Tripoux
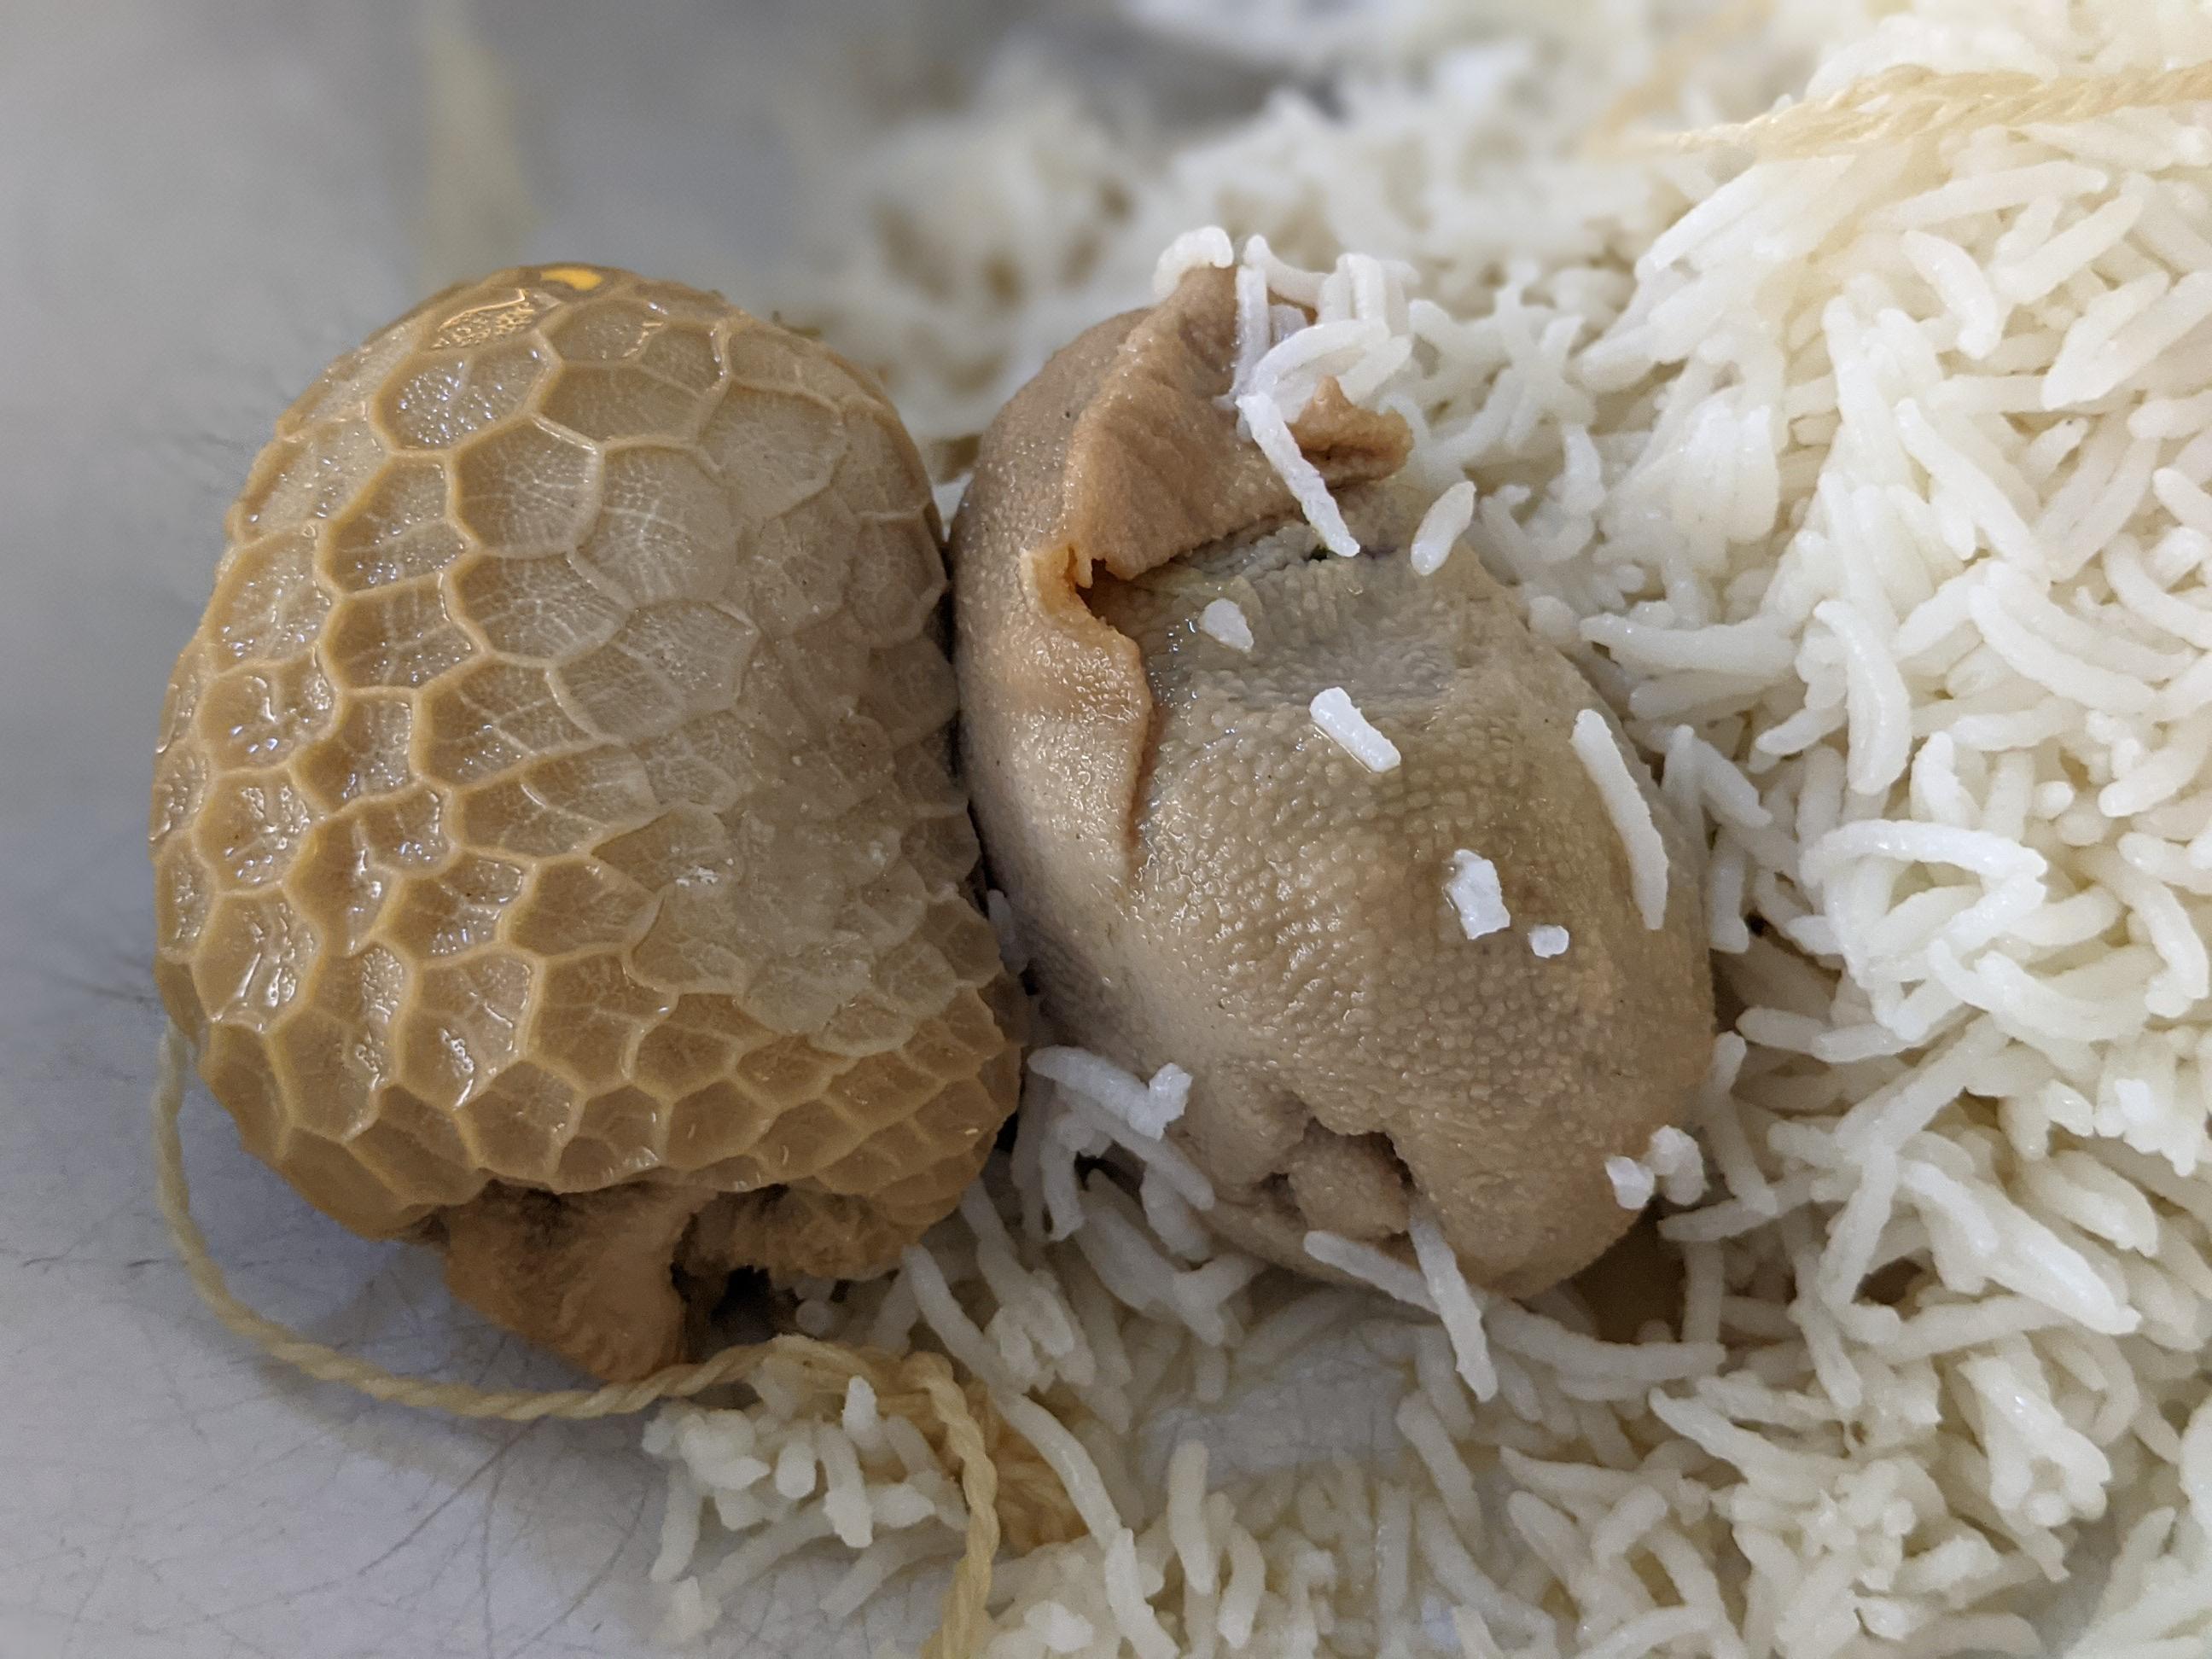
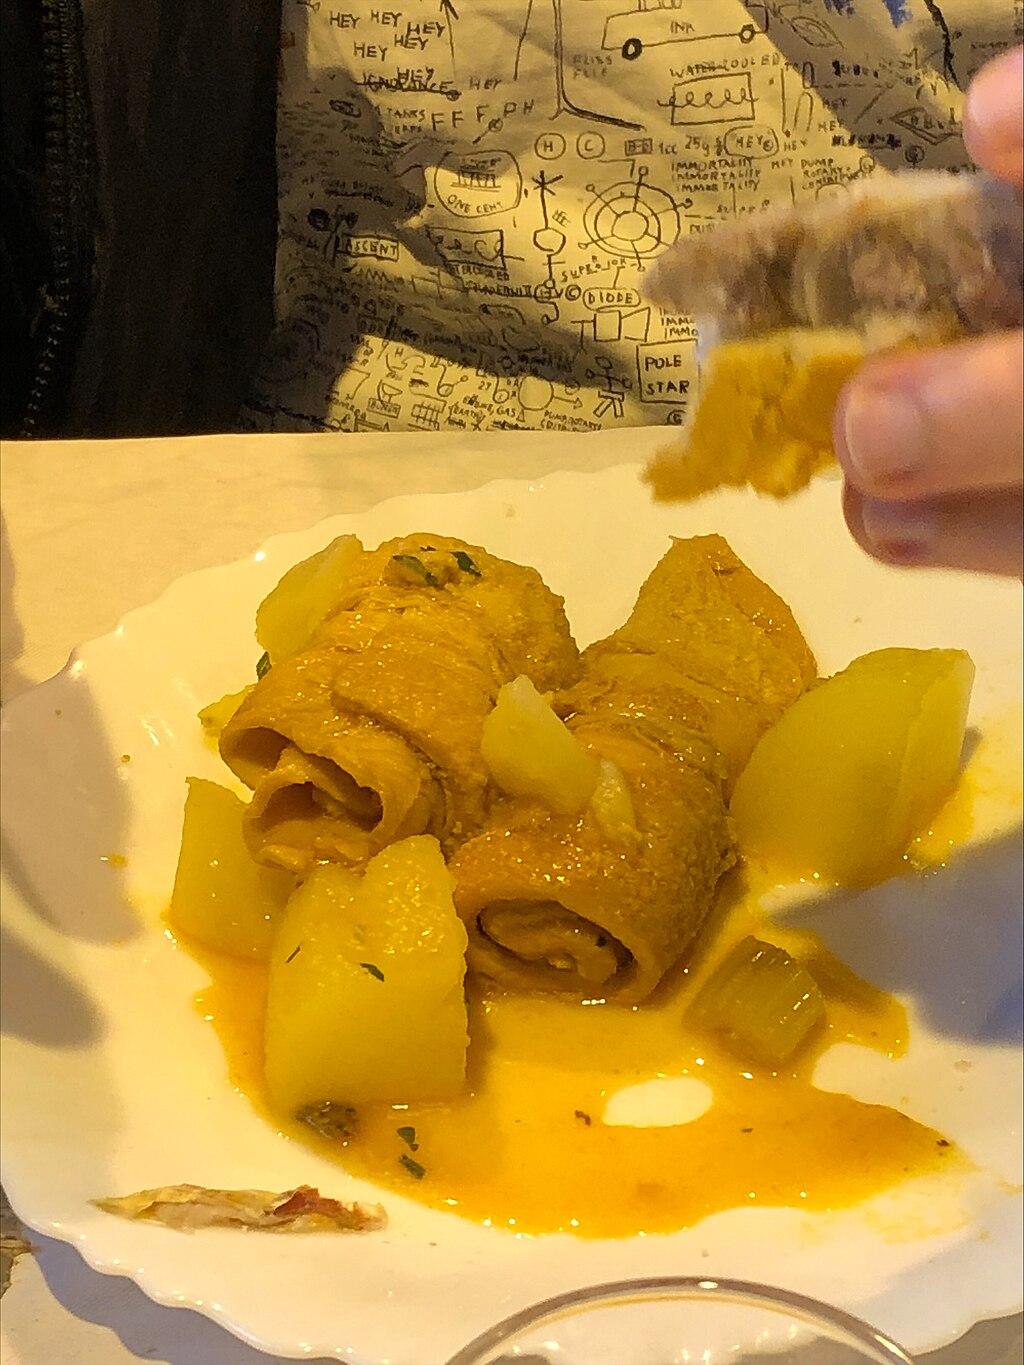
Also known as:
ca - Catalan: Tripó
es - Spanish: Tripou
fr - French: Tripou
ja - Japanese: トリプー
oc - Occitan: Tripons
Category: meat (stuffed meat)
Cuisine: French
Associated cuisines: French
Area: France
Countries: France
Region: Western Europe, , , ,
This dish is made with small bundles of sheep tripe, usually stuffed with sheep's feet, sweetbreads and various herbs and garden Vegetable. There are a number of variations on this dish, but they generally all involve savoury ingredients held together with sheep tripe and braised over low heat.